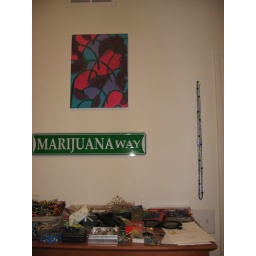
the marijuana way sign in its new home - no longer above the bathroom door